History of The Simpsons

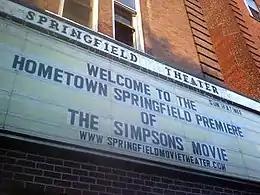
"The Simpsons Movie" premiered in Springfield, Vermont.

In the season 13 episode "Blame It on Lisa", "The Simpsons" visit Rio de Janeiro in Brazil. In the week following the episode's original broadcast, it faced intense controversy involving the country of Brazil, most specifically the Rio de Janeiro Tourist Board (Riotur). The board claimed that the city was portrayed as having rampant street crime, kidnappings, slums and a rat infestation. The tourist board asserted that the show "went too far" and undermined an $18m (£12.5m) advertising campaign to attract visitors to the city. Fernando Henrique Cardoso, then the president of Brazil, stated that the episode "brought a distorted vision of Brazilian reality." By April 9, Riotur, was preparing to sue the producers and Fox, for damage to its international image and loss of revenue. The issue threatened to become a diplomatic incident. Upon knowledge of an impending lawsuit, the show's producers contacted Fox lawyers, who informed them that a city could not technically sue for defamation. In response, executive producer Brooks apologized, stating "we apologize to the lovely city and people of Rio de Janeiro". Jean commented that it was "one of the biggest controversies in the history of the show".